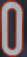
Number: 0